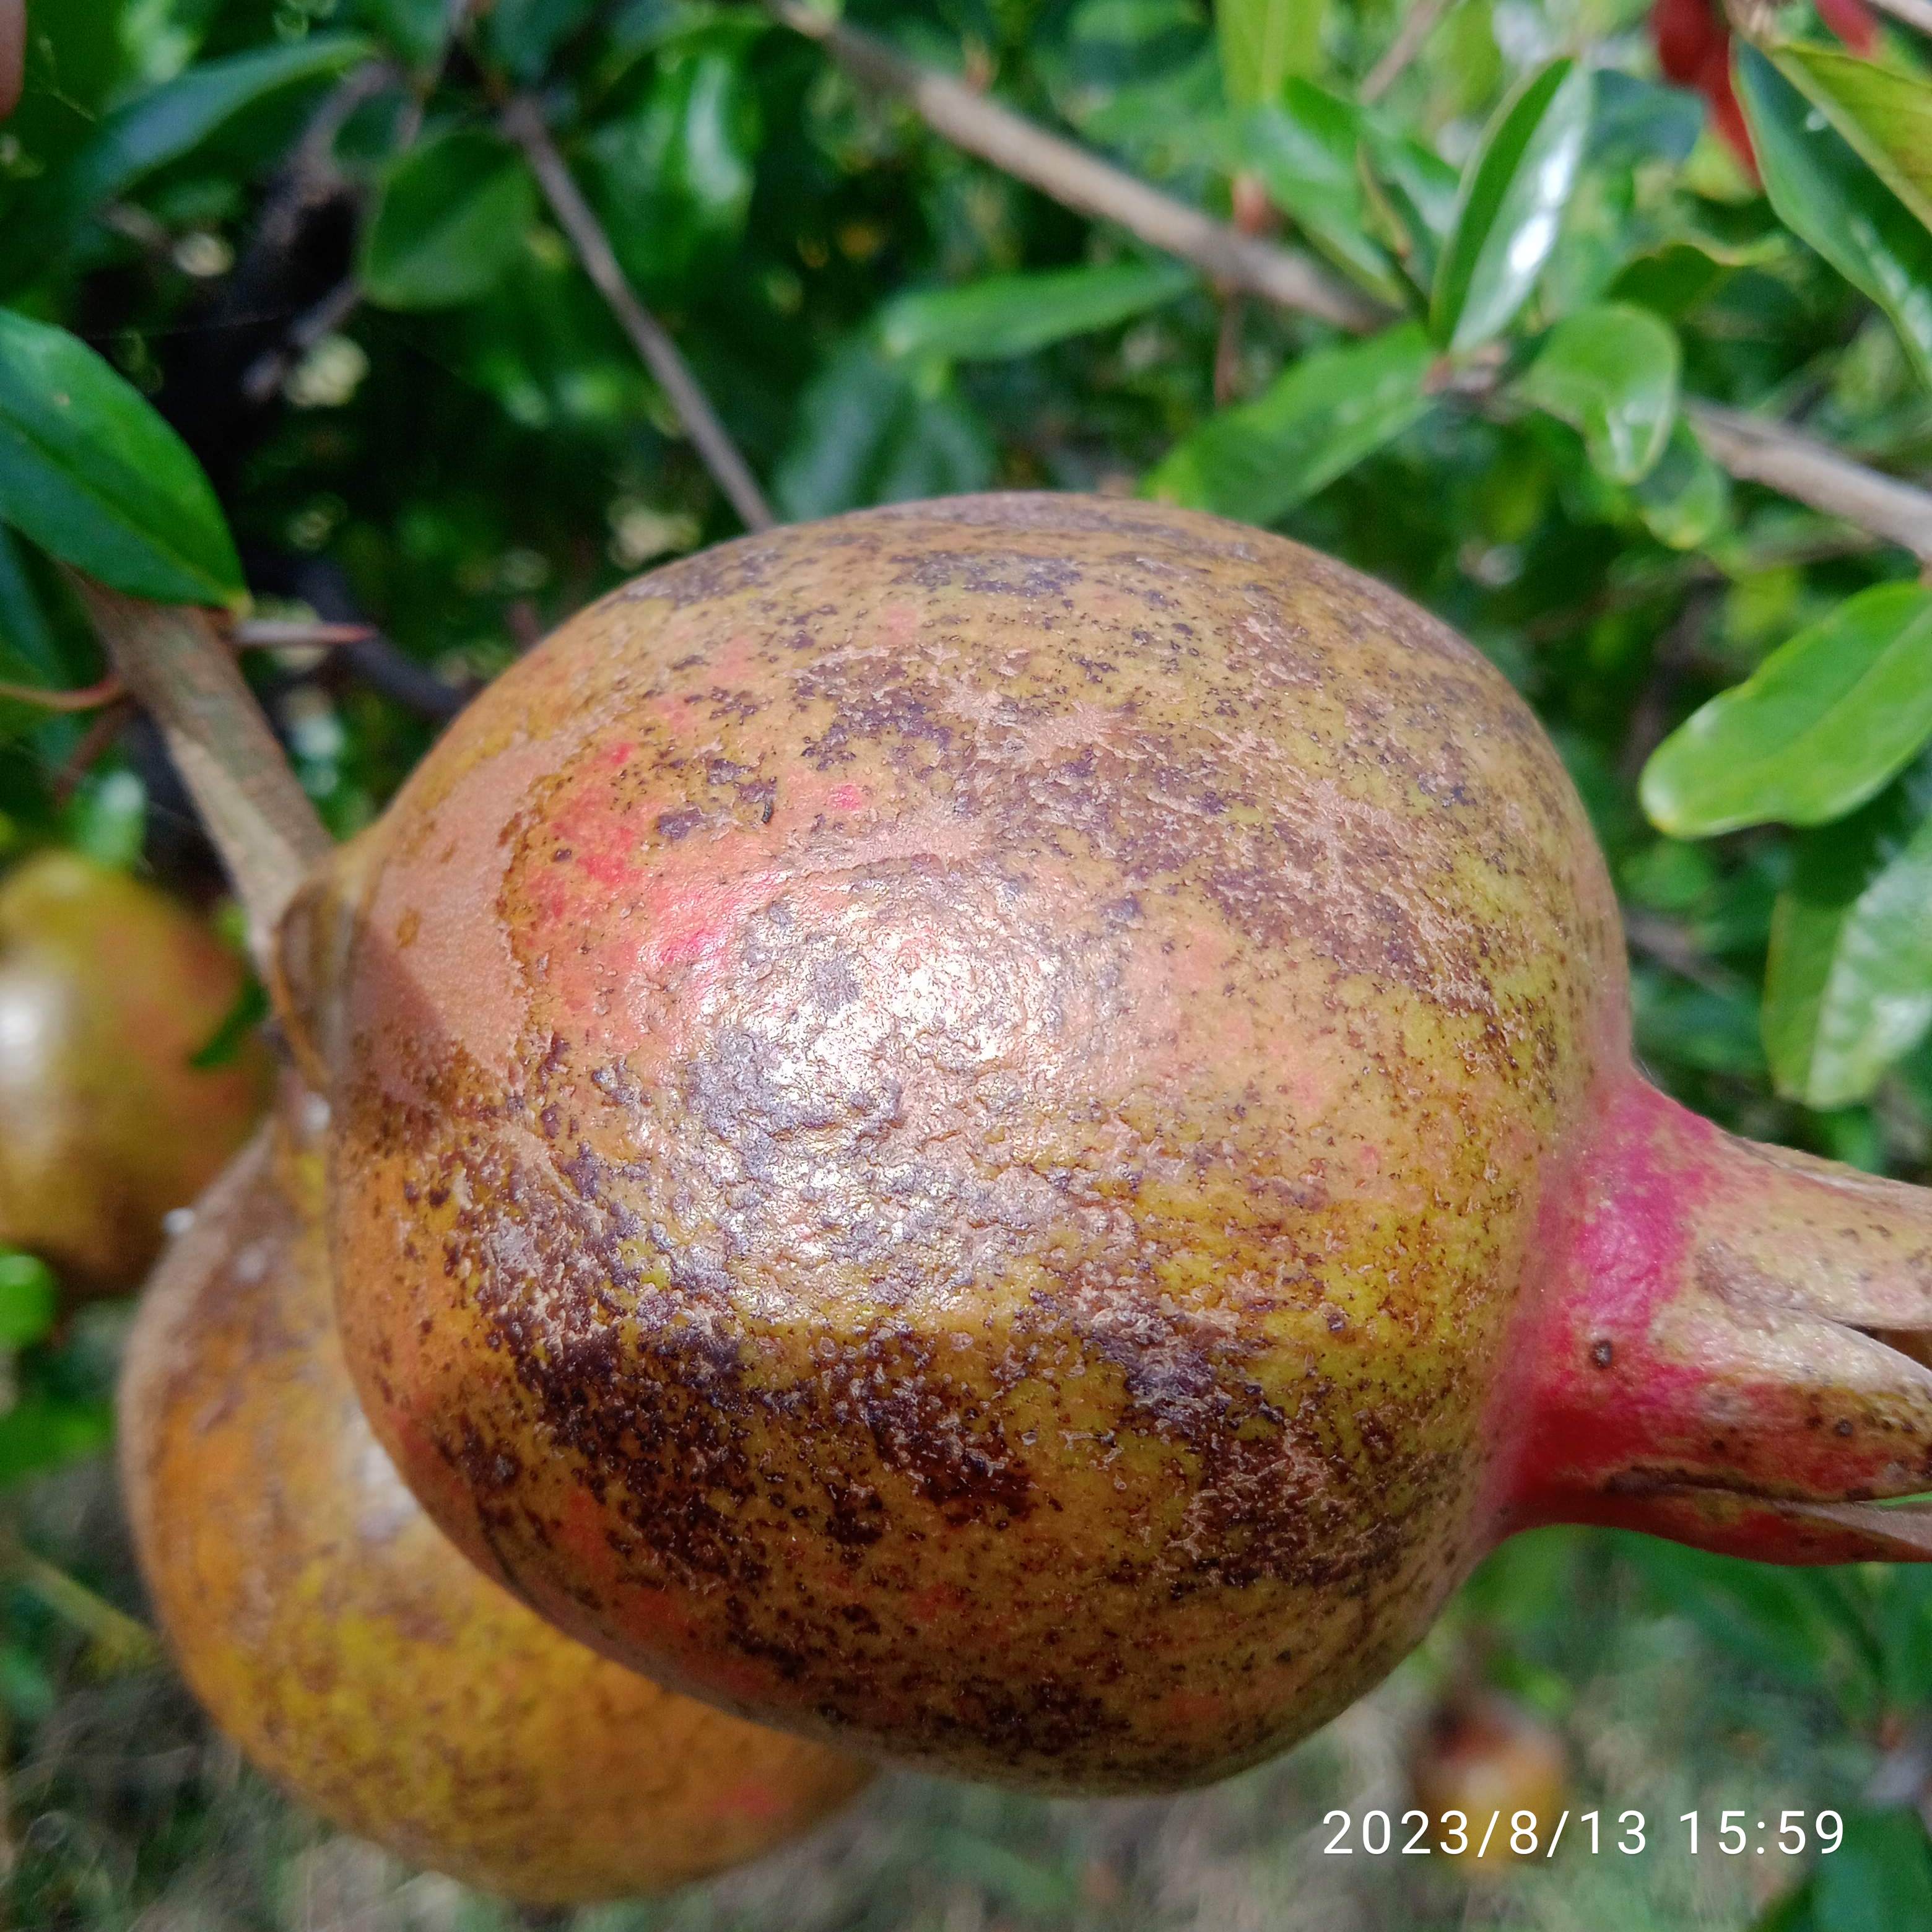
Label: Cercospora